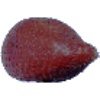
Label: Salak 1